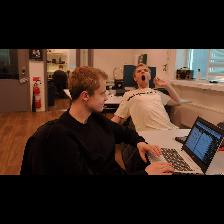
Label: Human